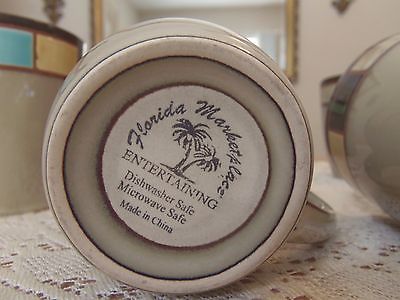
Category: mug